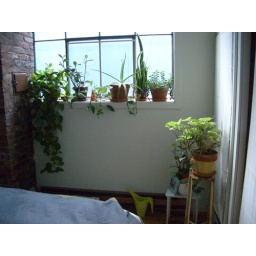
around the house & library 001